Santa Claus (1959 film)

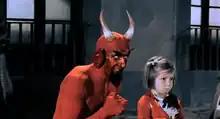
In the film, Lucifer's servant tries to sabotage Santa by giving humans evil ideas such as in this scene where Lupita, portrayed by Lupita Quezadas, steals a rag doll hiding it in her clothes

On December 24, Santa prepares for his yearly journey at his Toyland castle in space. He plays the organ while his children helpers from all over the world sing. Meanwhile, in Hell, Lucifer instructs his chief demon Pitch to travel to Earth and turn the children of the world against Santa (or else he will, as punishment, eat chocolate ice cream).